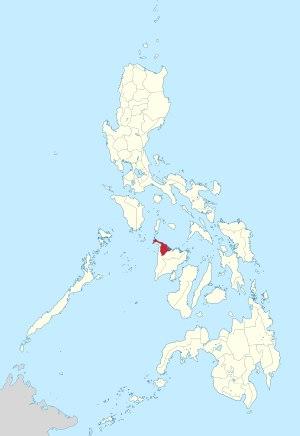
Les langues aklanon sont des langues bisayas occidentales parlées dans la région d’Aklan et de Panay aux Philippines et faisant partie des langues austronésiennes. Elles comprennent notamment l'aklanon et l'ibayjanon, parlés dans la même province.